2010 Texas Rangers season

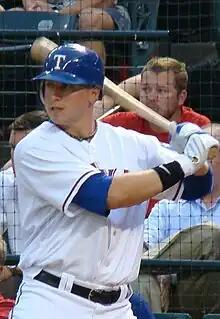
Former first round pick Justin Smoak would be the key trade piece when the Rangers acquired Cliff Lee from Seattle.

Among baseball publications the top four Ranger prospects are all agreed upon, with Neftalí Feliz most often being #1 and Tanner Scheppers being number #4 and all four were consistently ranked as top 100 or top 50 prospects.